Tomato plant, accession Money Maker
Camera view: horizontal (90 deg, fisheye); turntable rotation: 30 degrees
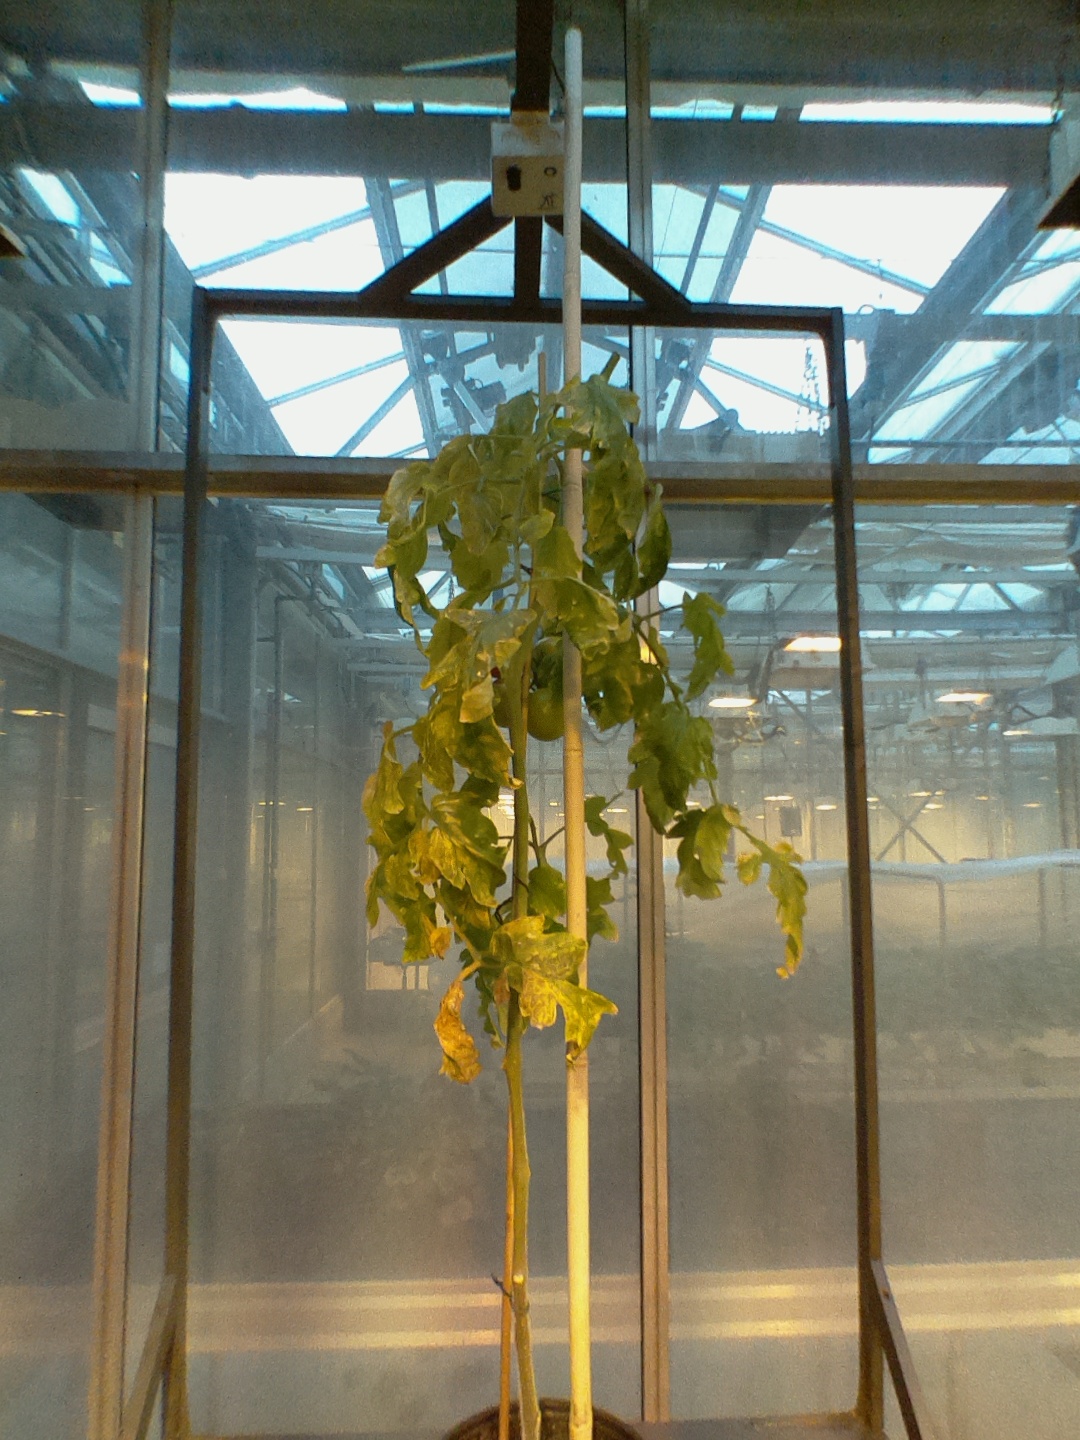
BBCH growth stage 81: 10%-20% of fruits show typical fully ripe color